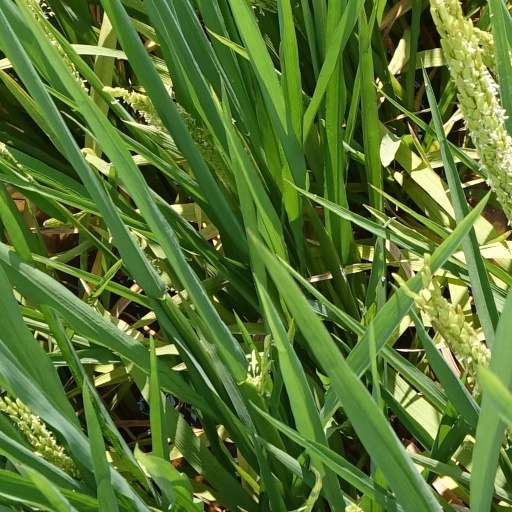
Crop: rice